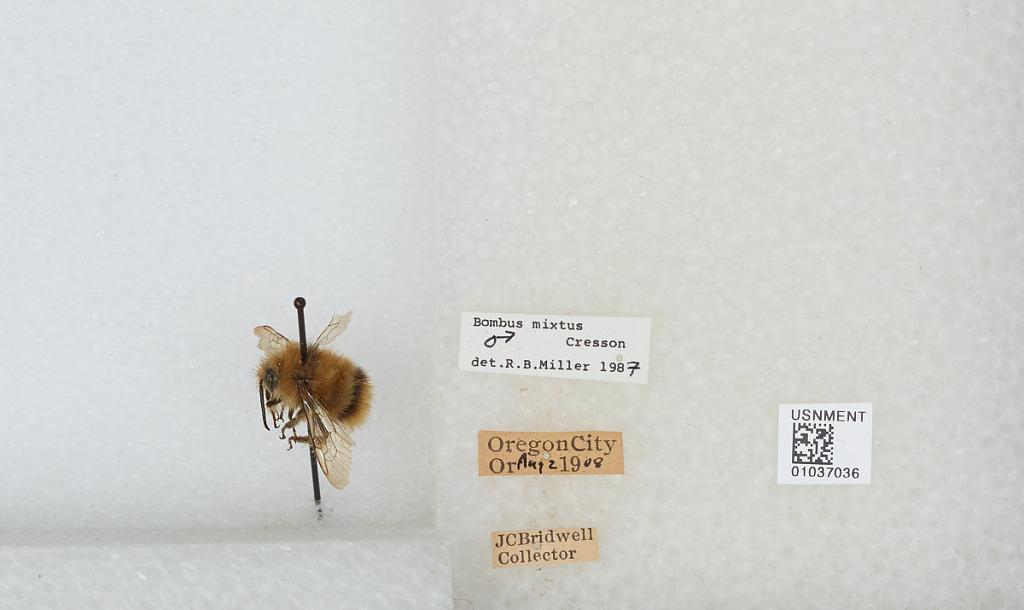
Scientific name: Bombus (Pyrobombus) mixtus Cresson
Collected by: J. Bridwell
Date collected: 1908-8-2
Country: United States
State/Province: Oregon
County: Clackamas
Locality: Oregon City
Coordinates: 45.3572, -122.607
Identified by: Miller, R. B.